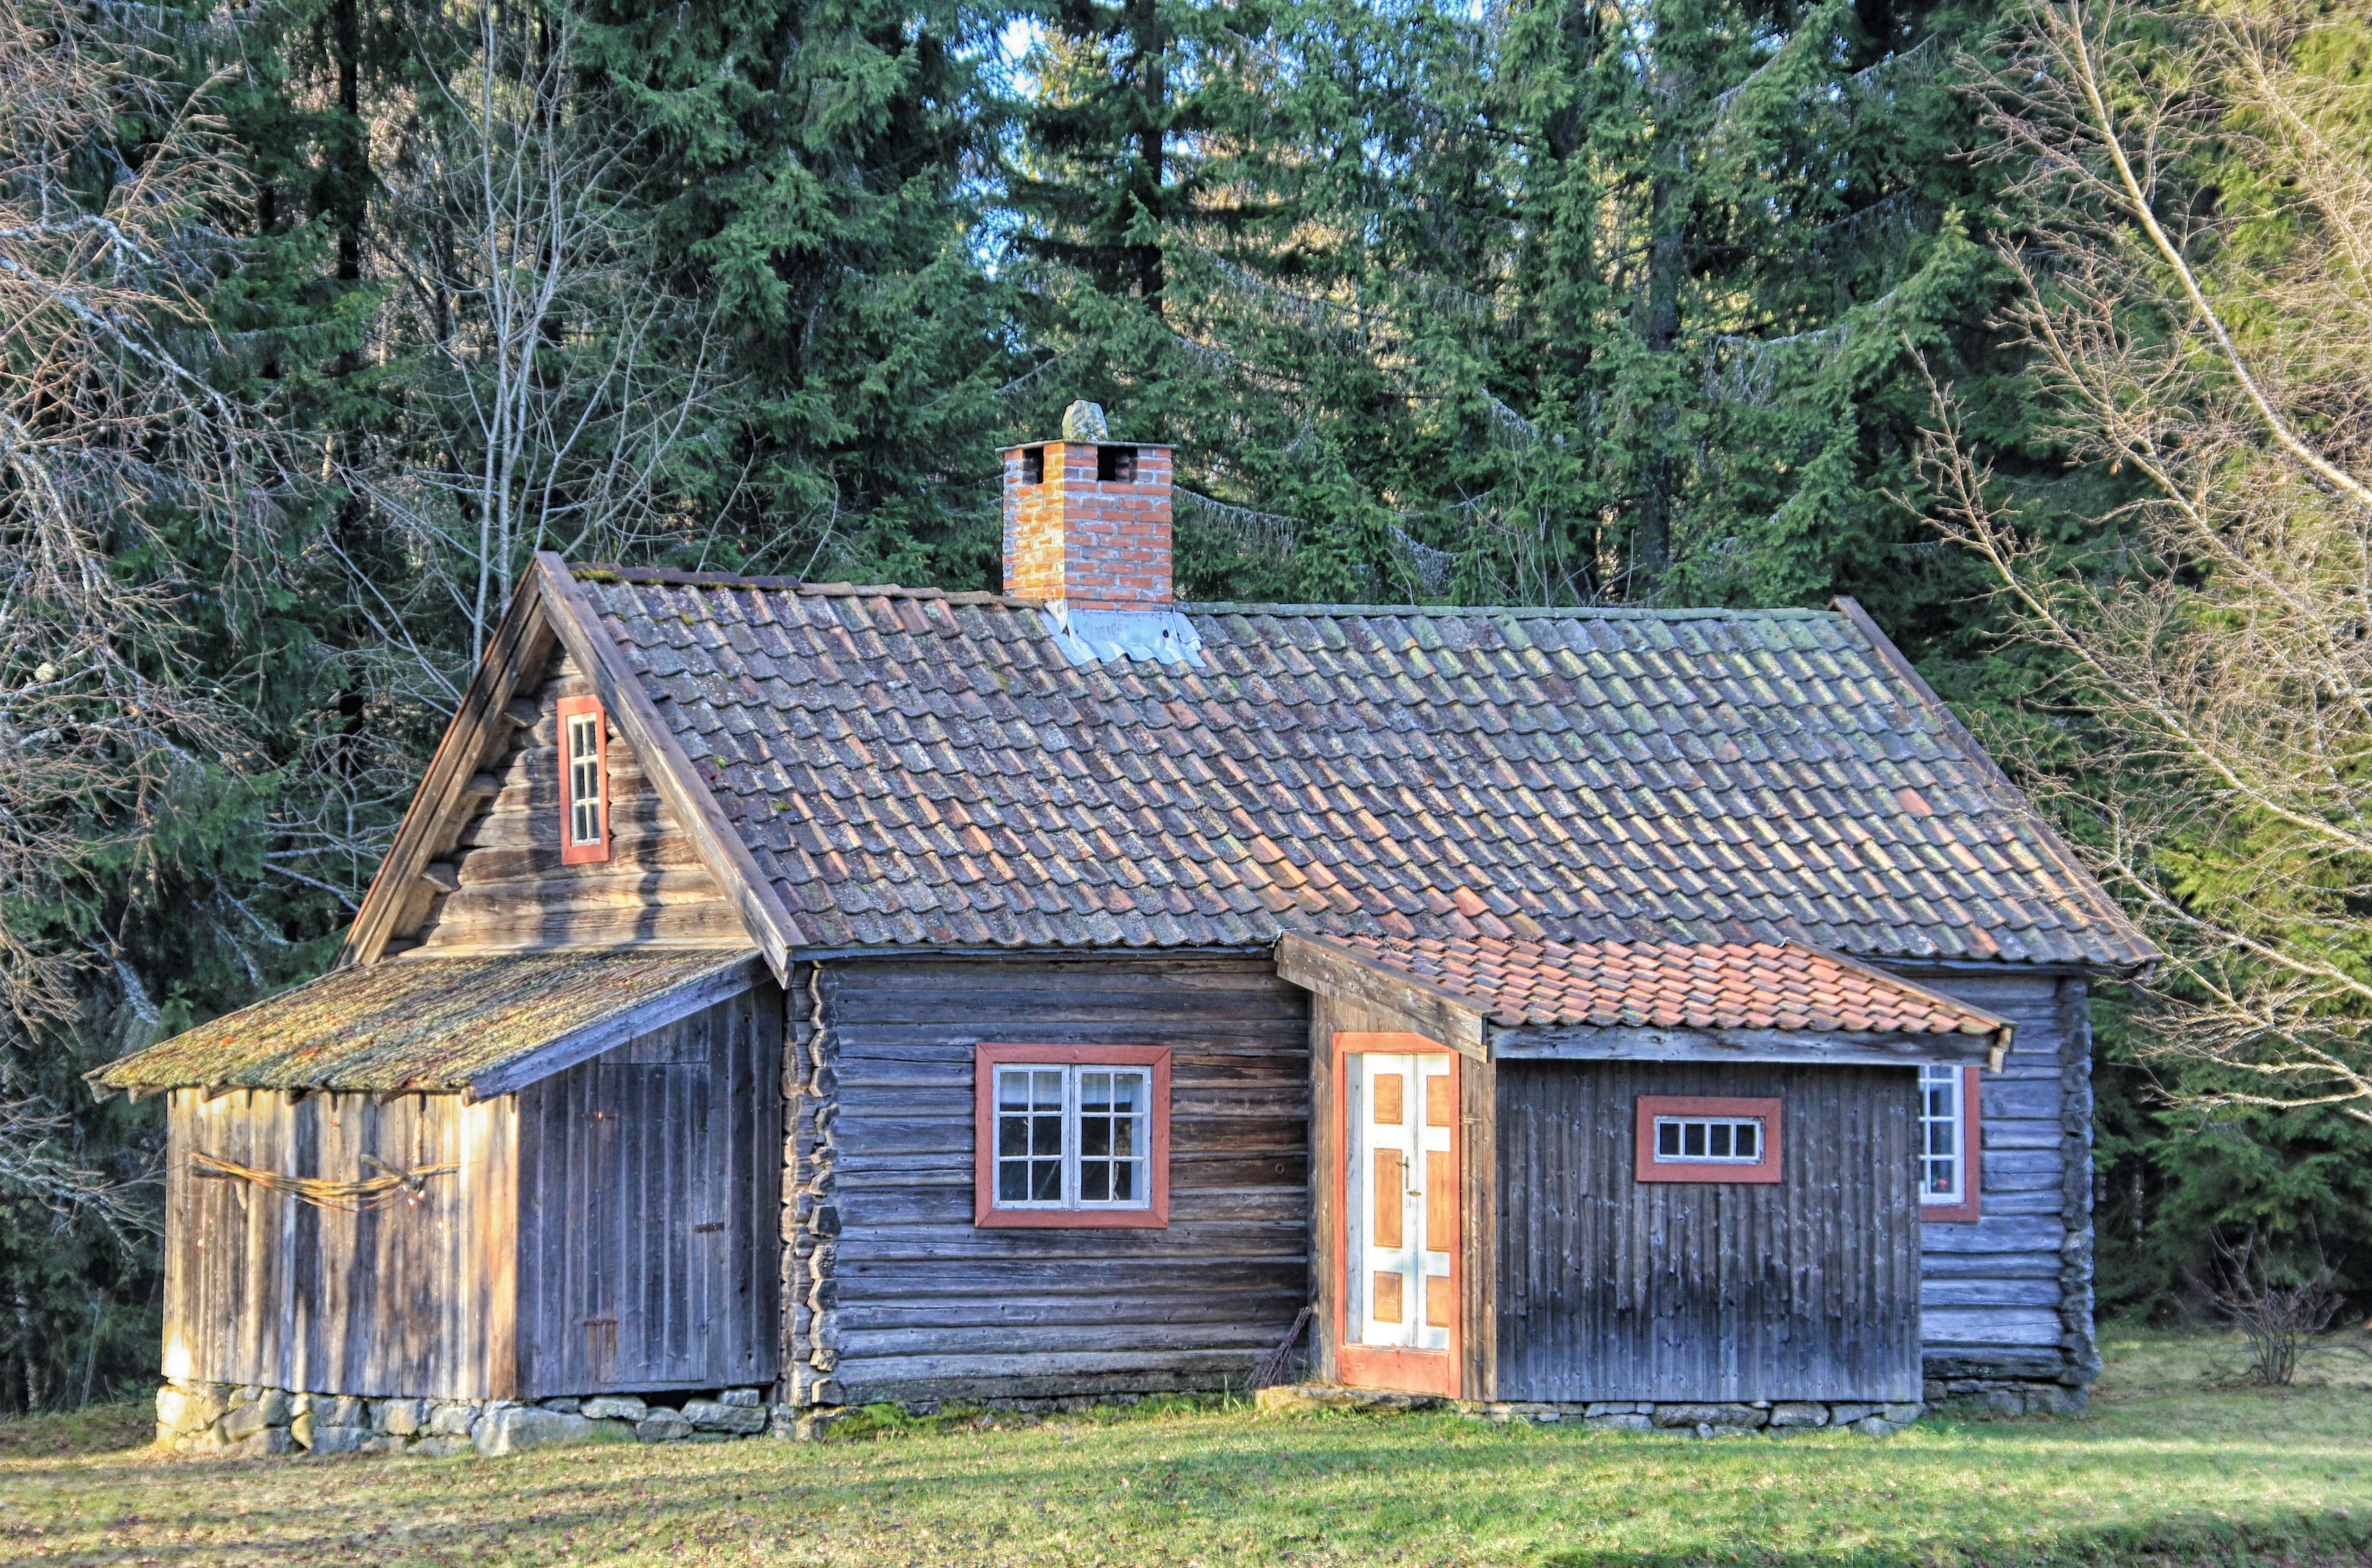
nature, grass, countryside, house, building, barn, home, country, shed, summer, hut, shack, rural, spring, scenic, cottage, property, trees, outside, farmhouse, estate, log cabin, norway, real estate, rural area, outdoor structure